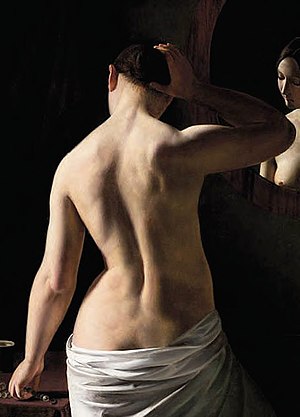
En nøgen kvinde sætter sit hår foran et spejl / Baggrund
Sally Henriques' maleri af Florentine.
Sally Henriques' maleri ""Kvindelig model stående foran et spejl"", 1841."
En nøgen kvinde sætter sit hår foran et spejl